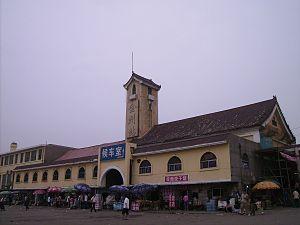
L'ancien bâtiment de la gare de Jinzhou à Dalian, Chine